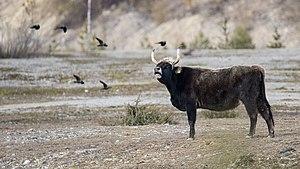
Les bovins Taurus sont des formes avancées de l'aurochs de Heck, une tentative de reconstitution de l'aurochs, ancêtre sauvage des bovins domestiques. Ils sont issus du croisement entre des aurochs de Heck traditionnels et des bovins ressemblants à l'aurochs, généralement du Sud de l'Europe, afin d'obtenir une plus grande concordance avec l'aurochs. Des troupeaux de Taurus sont présents en Allemagne, en Hongrie, au Danemark, en Lettonie et aux Pays-Bas et sont utilisés pour la conservation des paysages naturels et de la biodiversité. Le bétail Taurus est une race qui est toujours croisée et élevée de manière sélective.